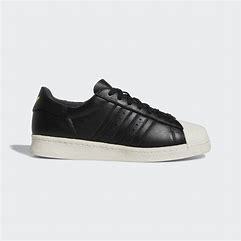
Brand: Adidas
Model: Superstar 82